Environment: lab
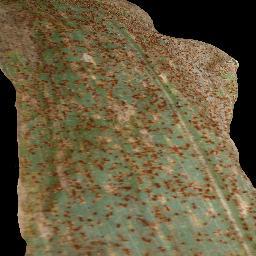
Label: common_rust